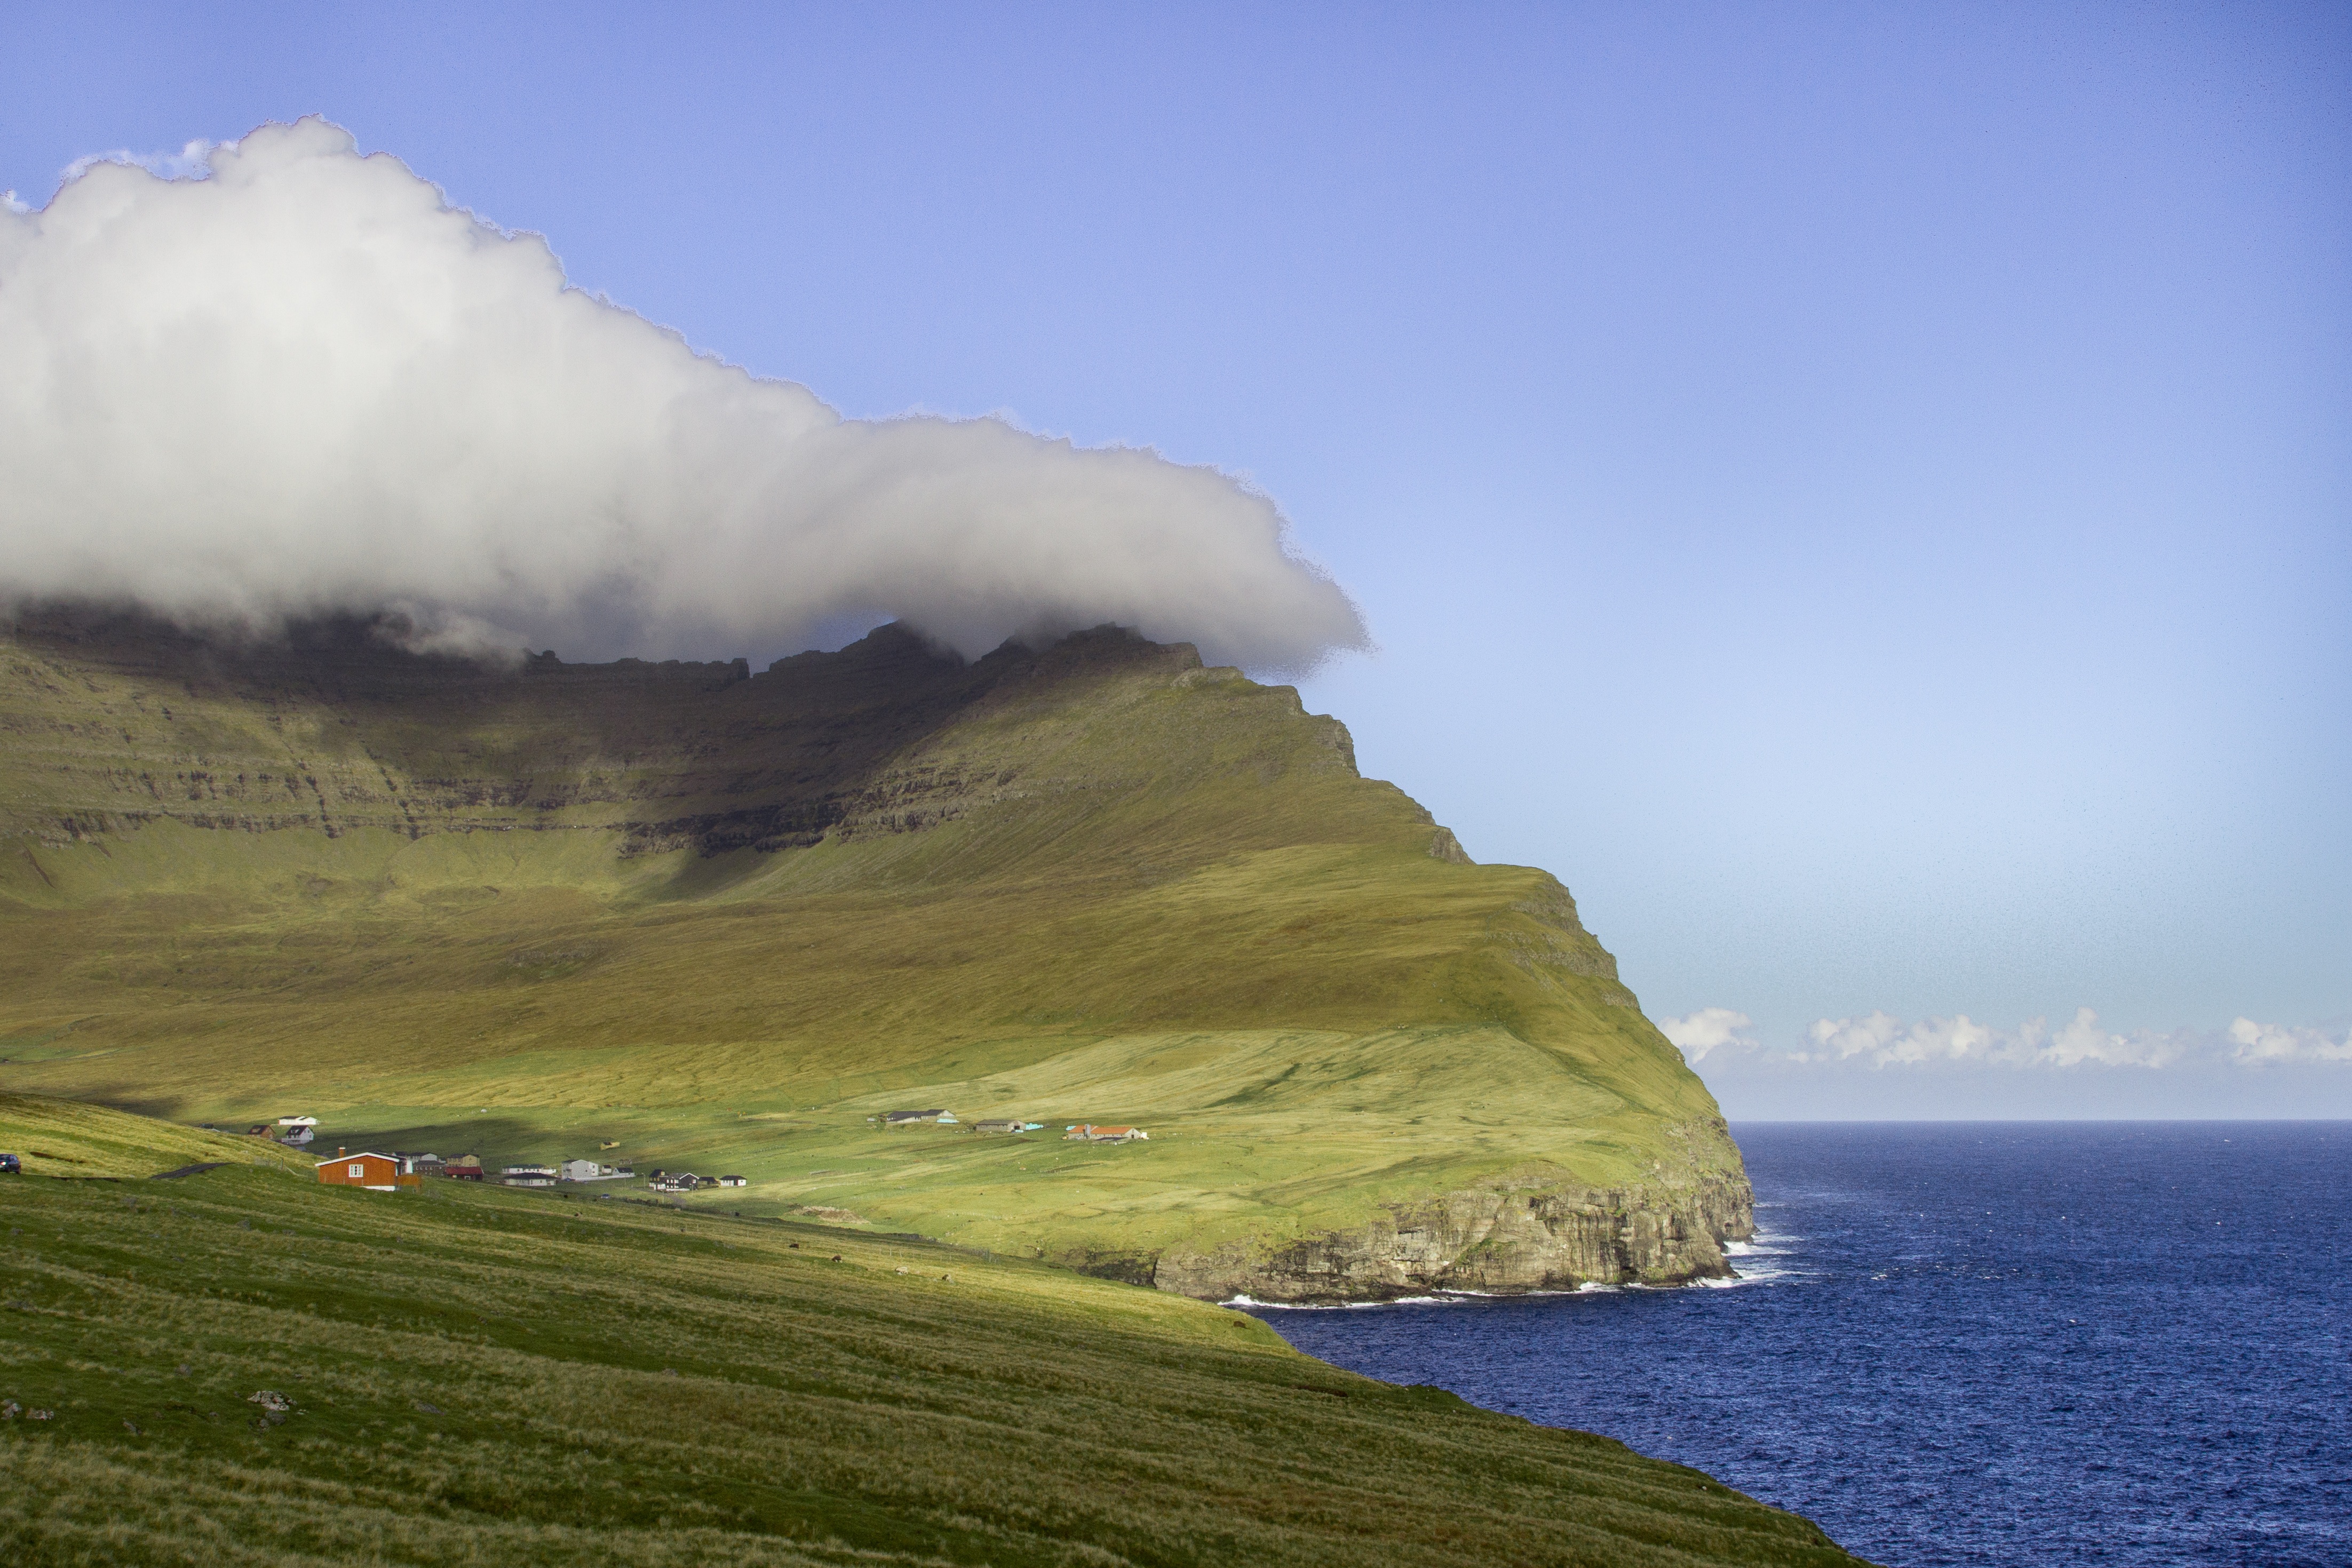
landscape, sea, coast, ocean, horizon, mountain, cloud, sky, hill, wave, mountain range, cliff, green, bay, blue, fjord, terrain, moutain, clouds, loch, cape, landform, faroe islands, geographical feature, atmospheric phenomenon